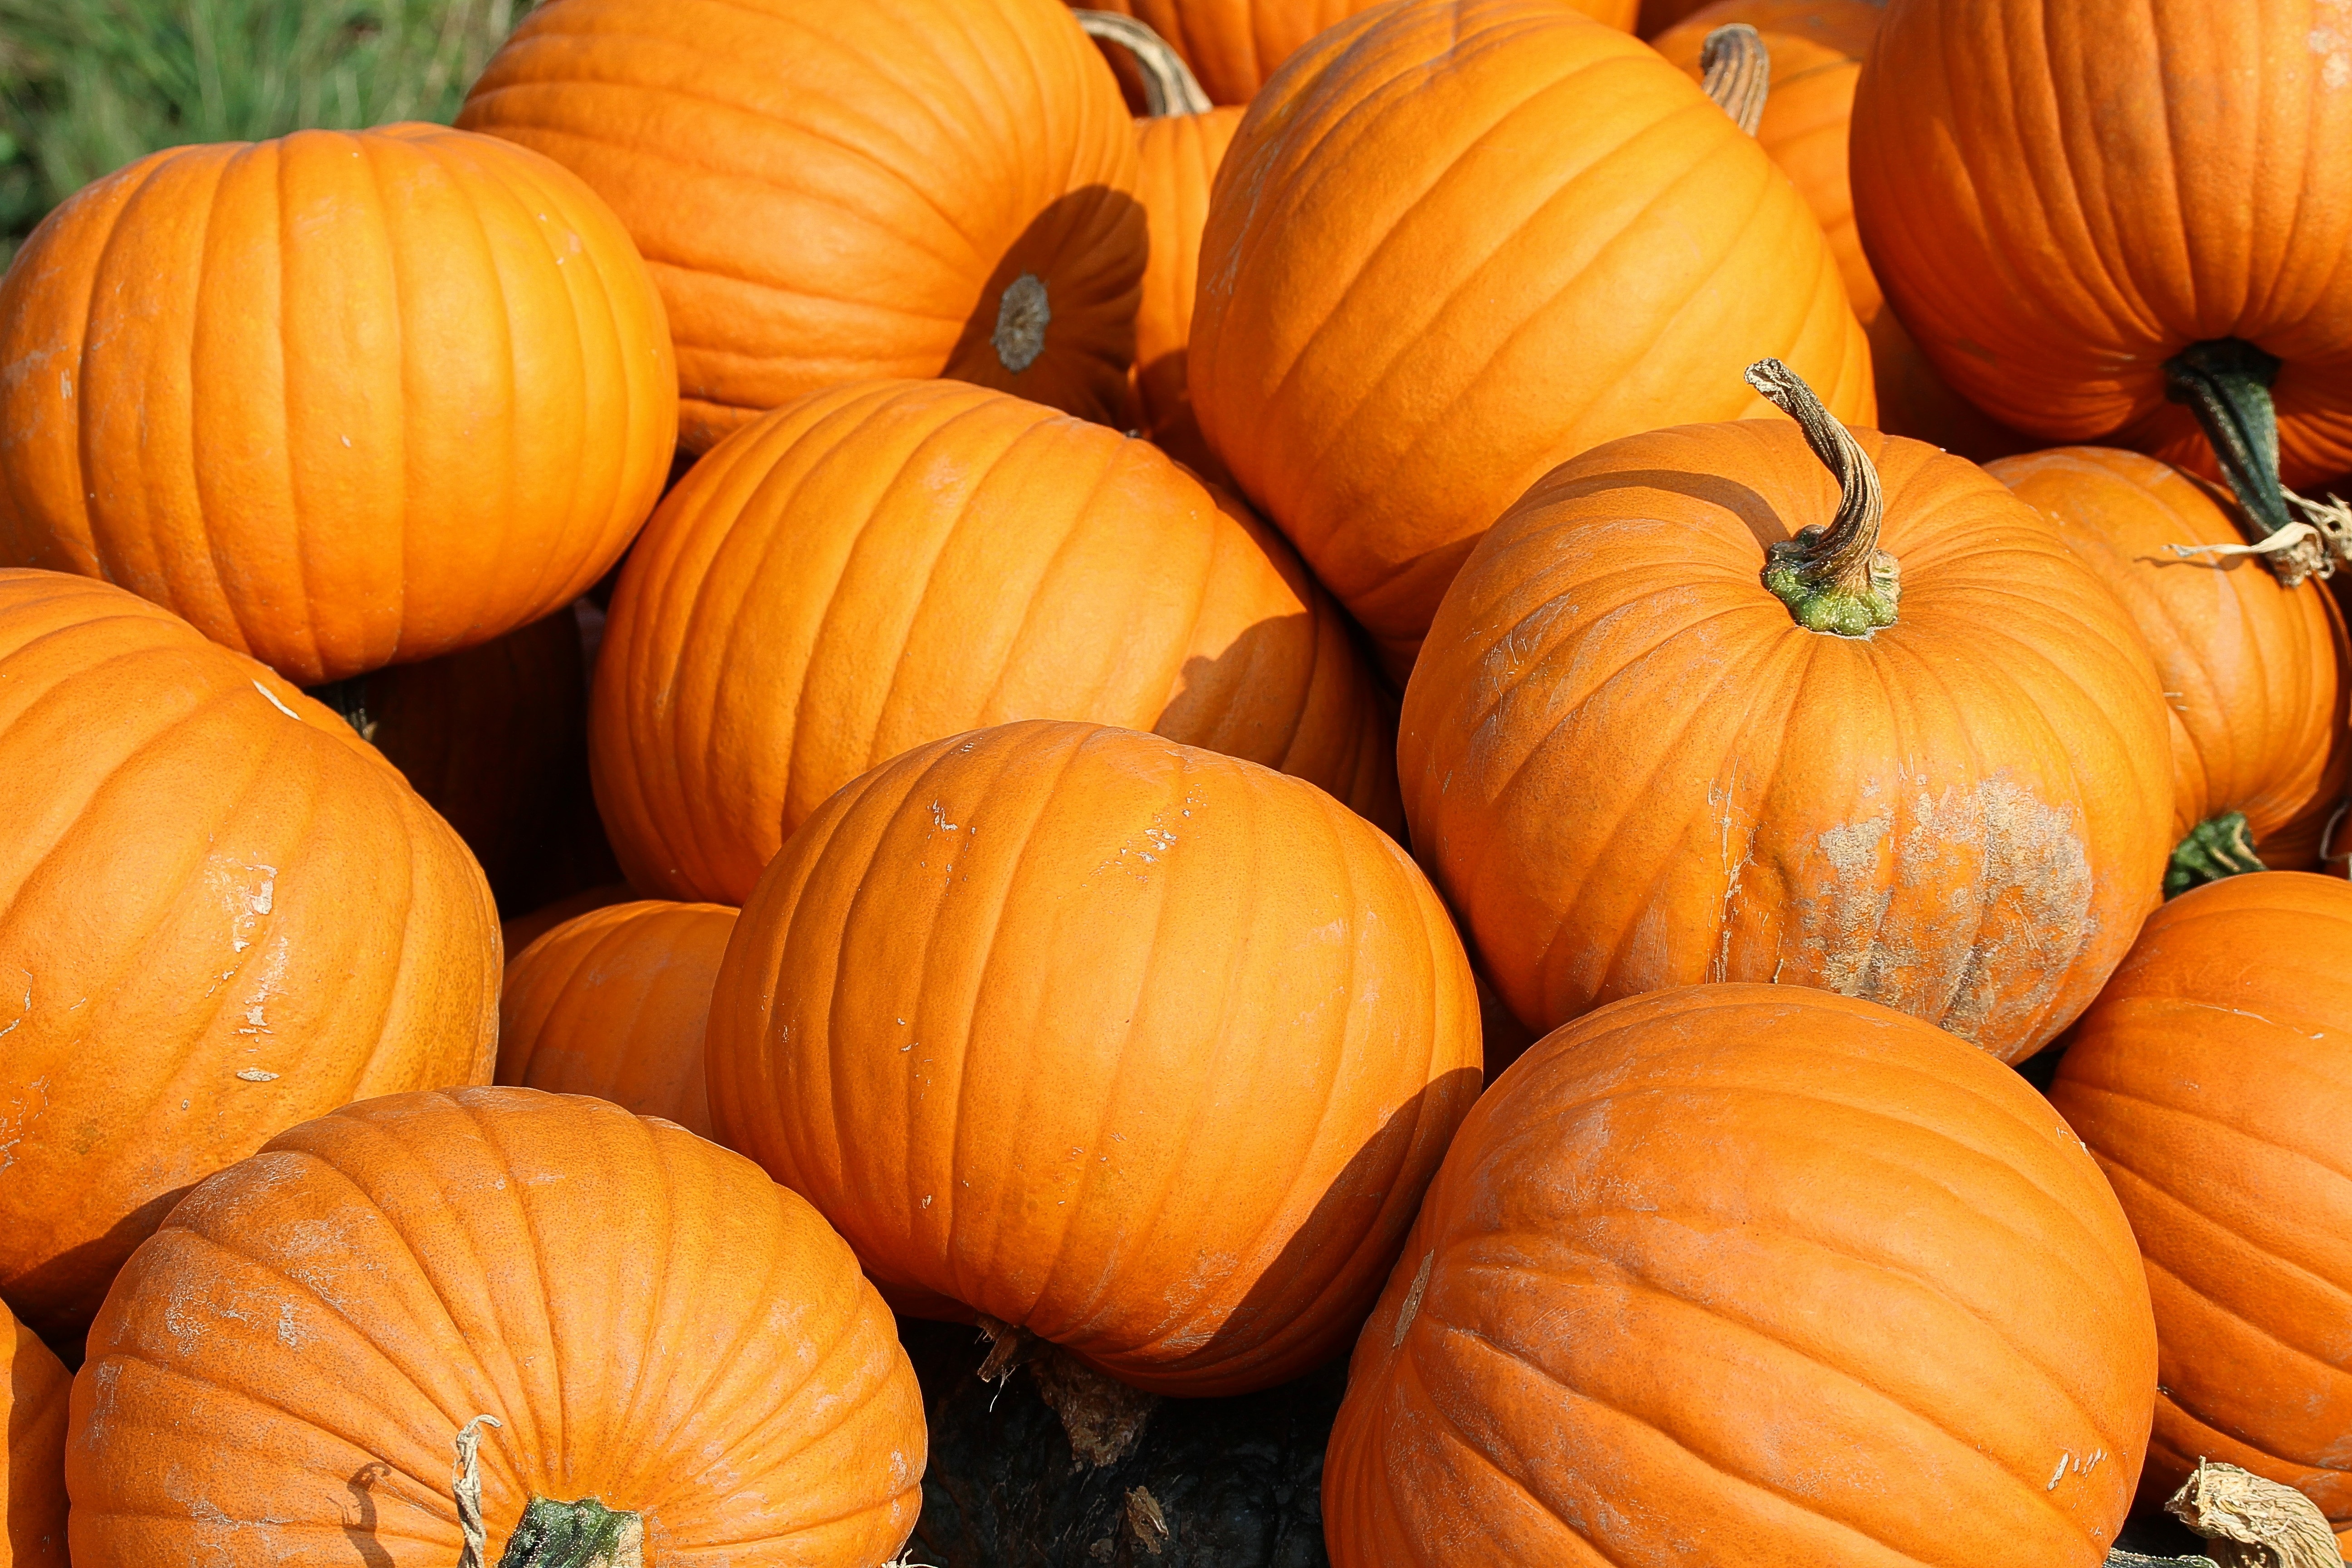
food, produce, autumn, pumpkin, yellow, vegetables, calabaza, carving, pumpkins, cucurbita, choice choose, winter squash